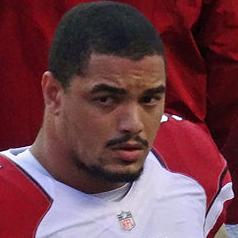
Age: 26